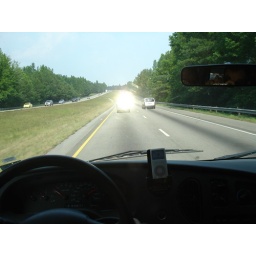
Shannon had to battle a crazy glare coming off the bed cover of a truck in front of us.